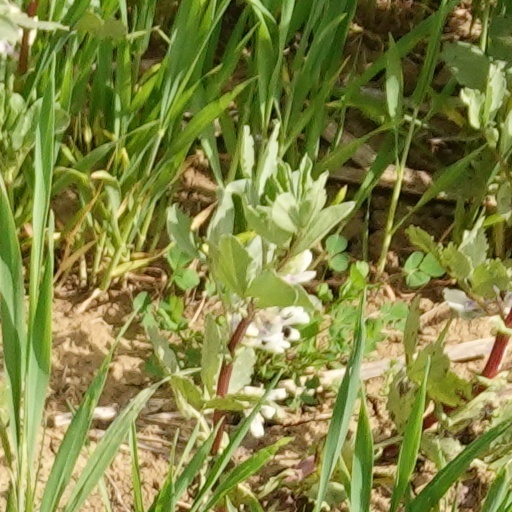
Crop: wheat